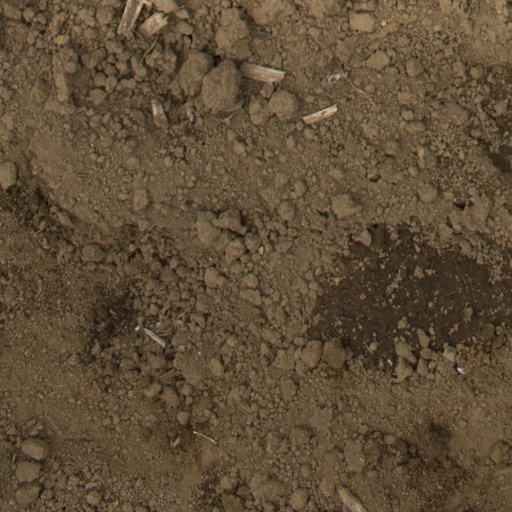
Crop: Jerusalem artichoke